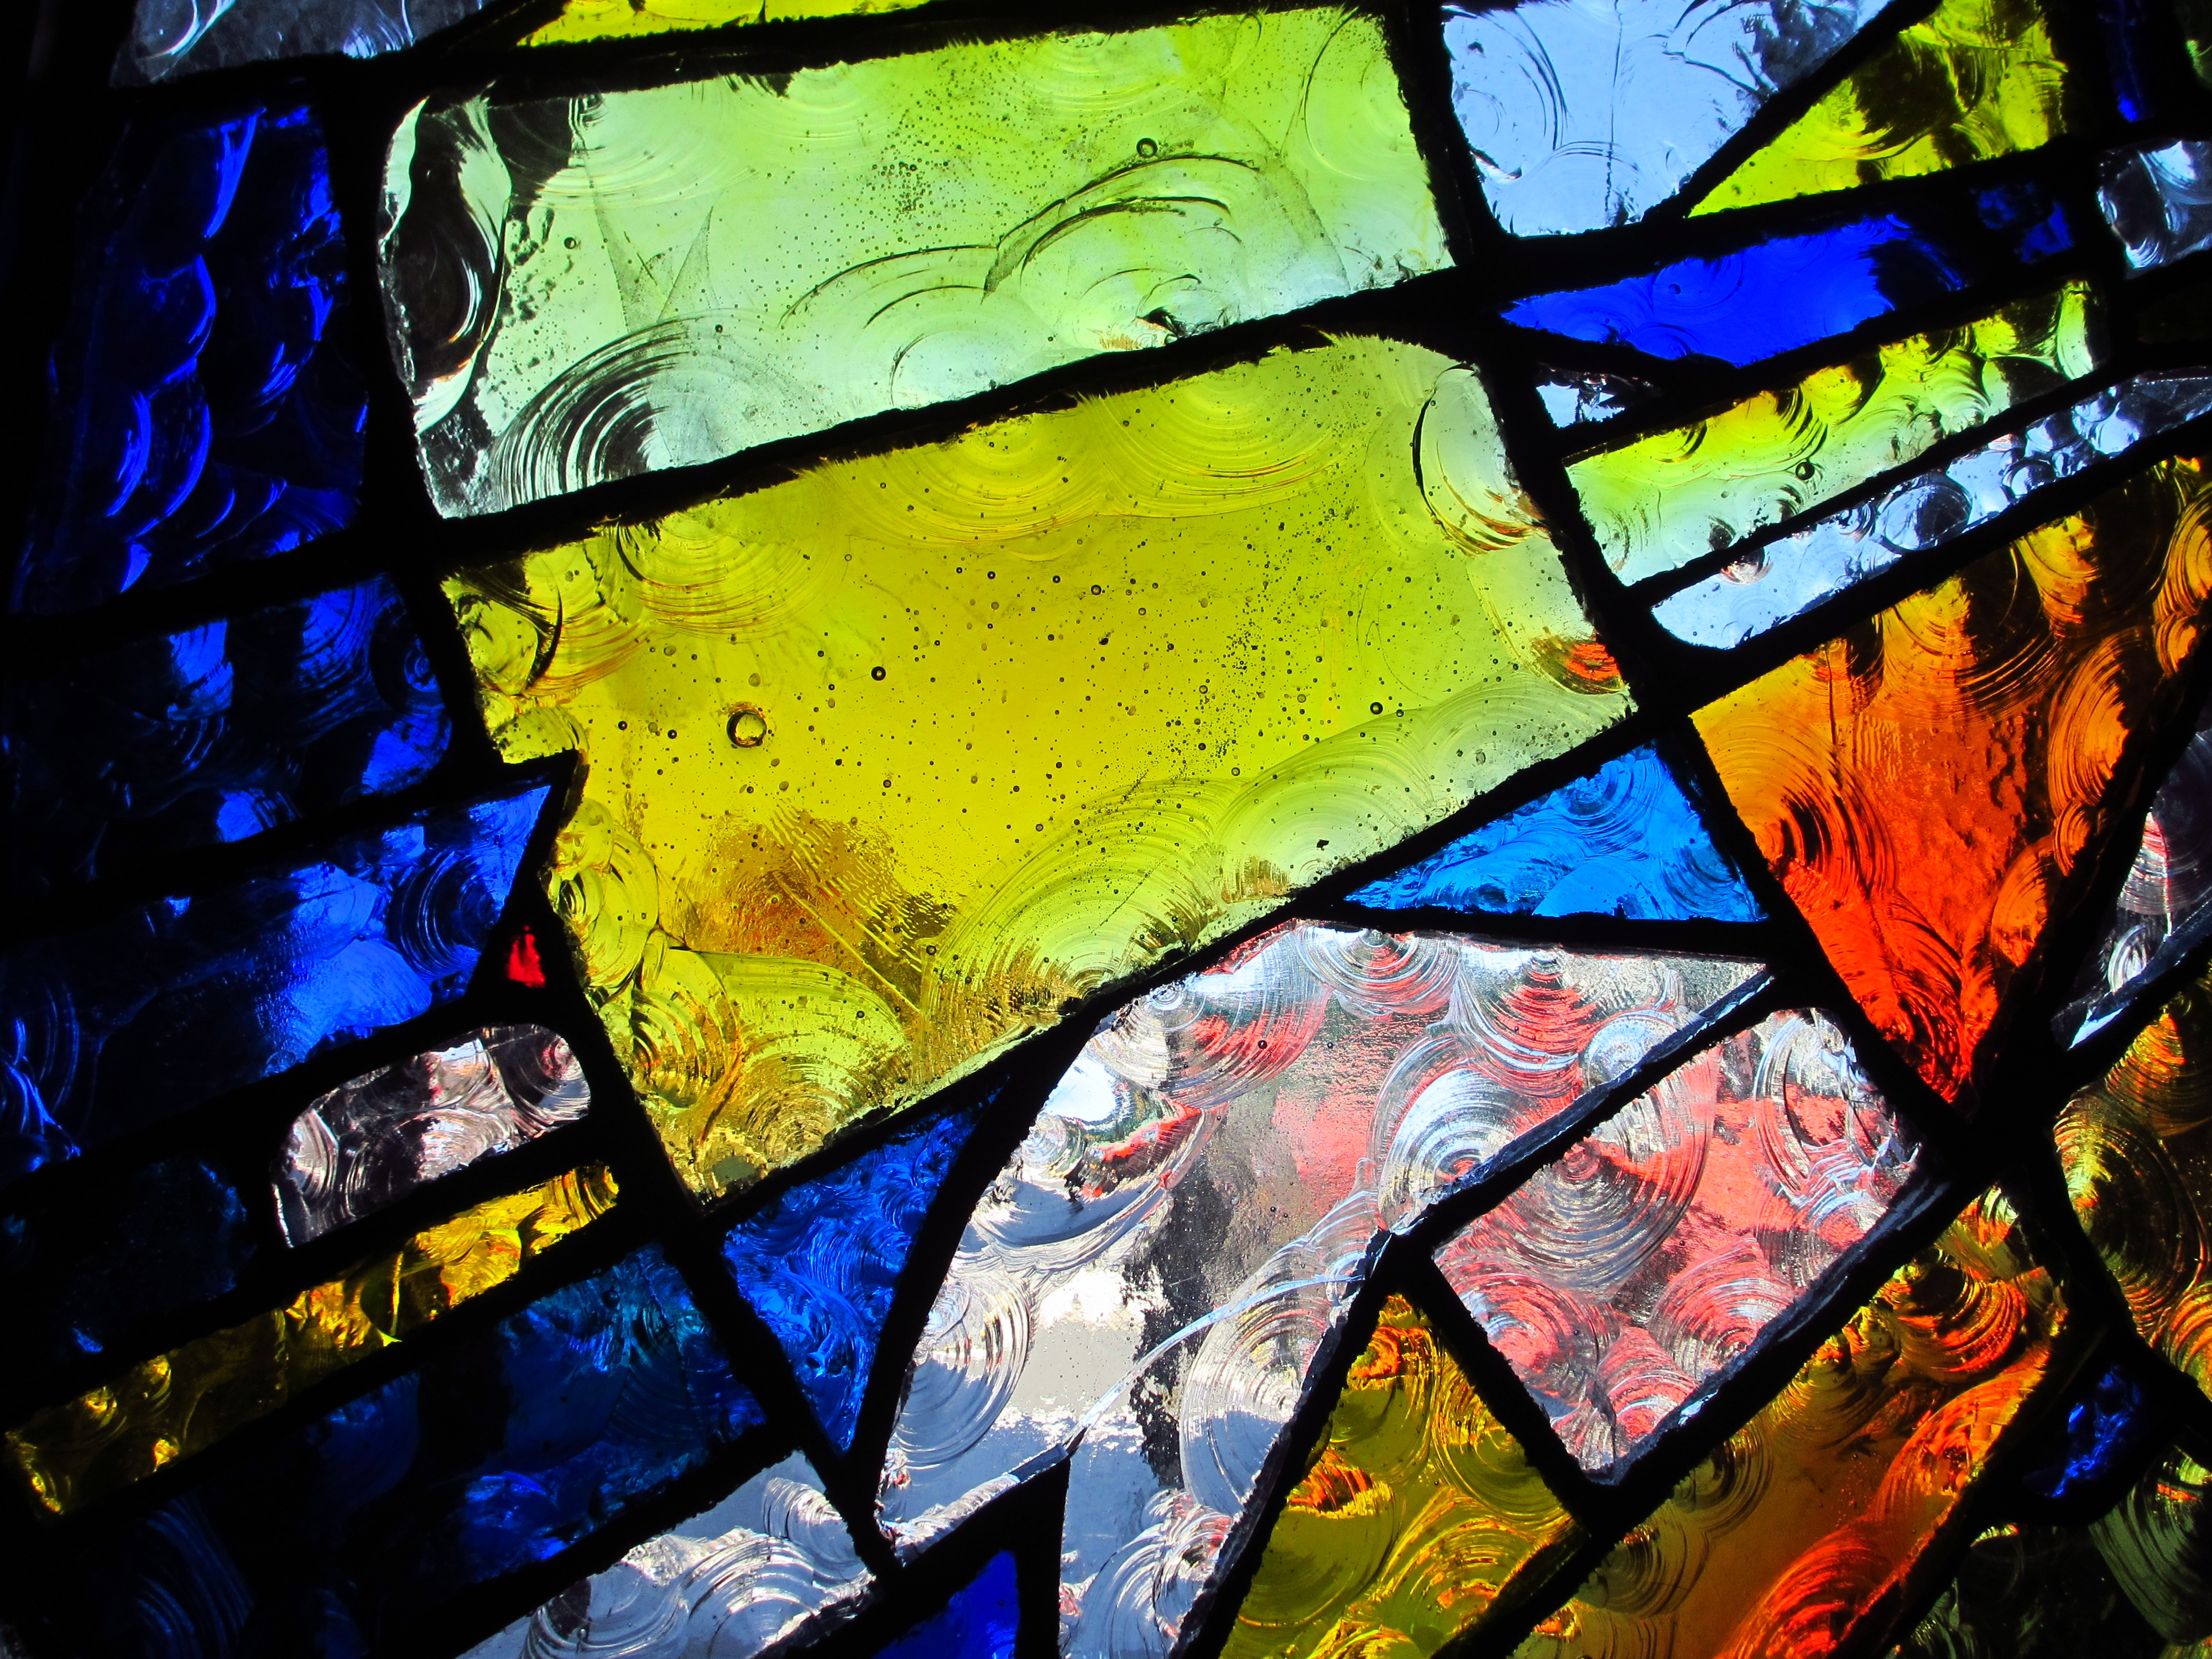
window, glass, color, material, stained glass, painting, australia, art, symmetry, melbourne, modern art, st paul's cathedral, psychedelic art